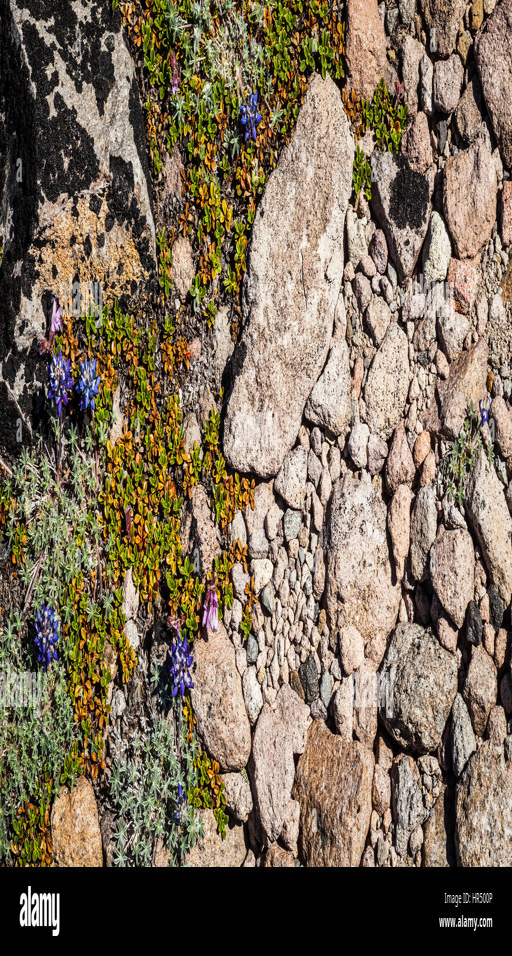
rocks and ground cover plants in an alpine environment >